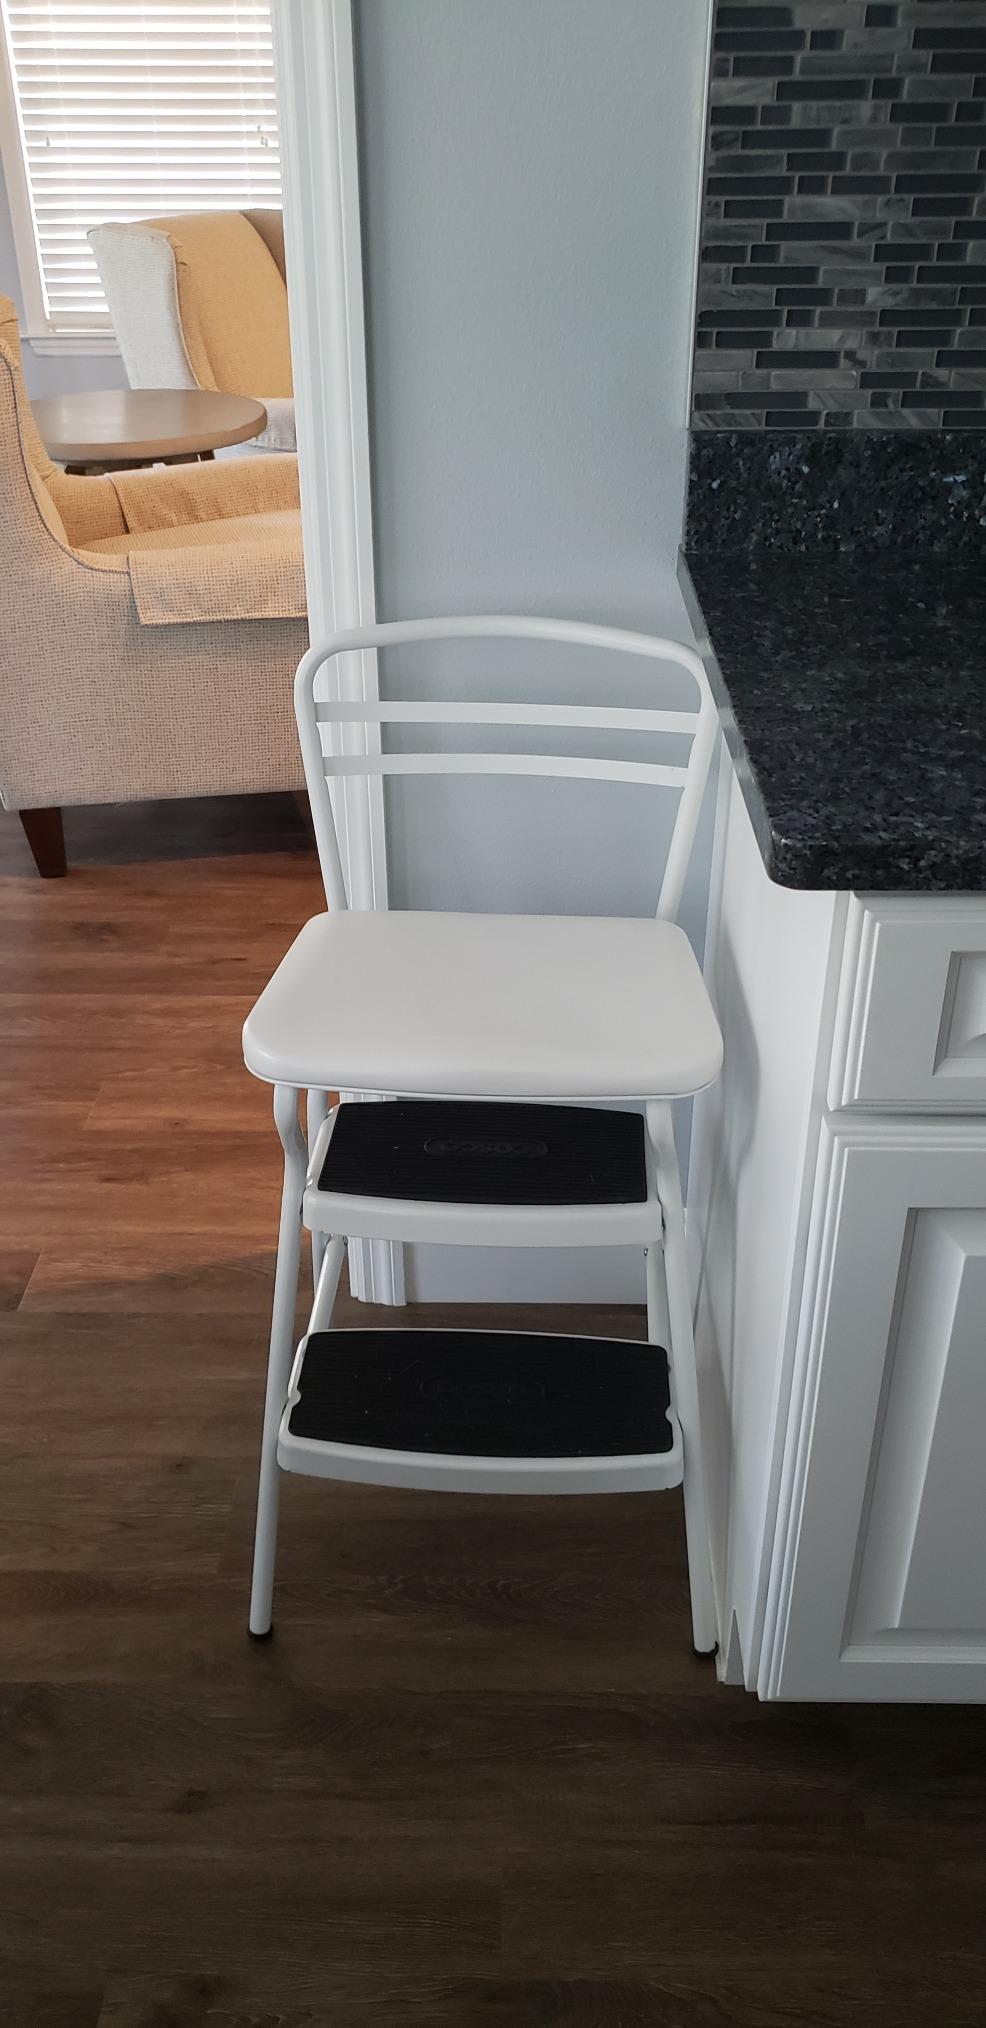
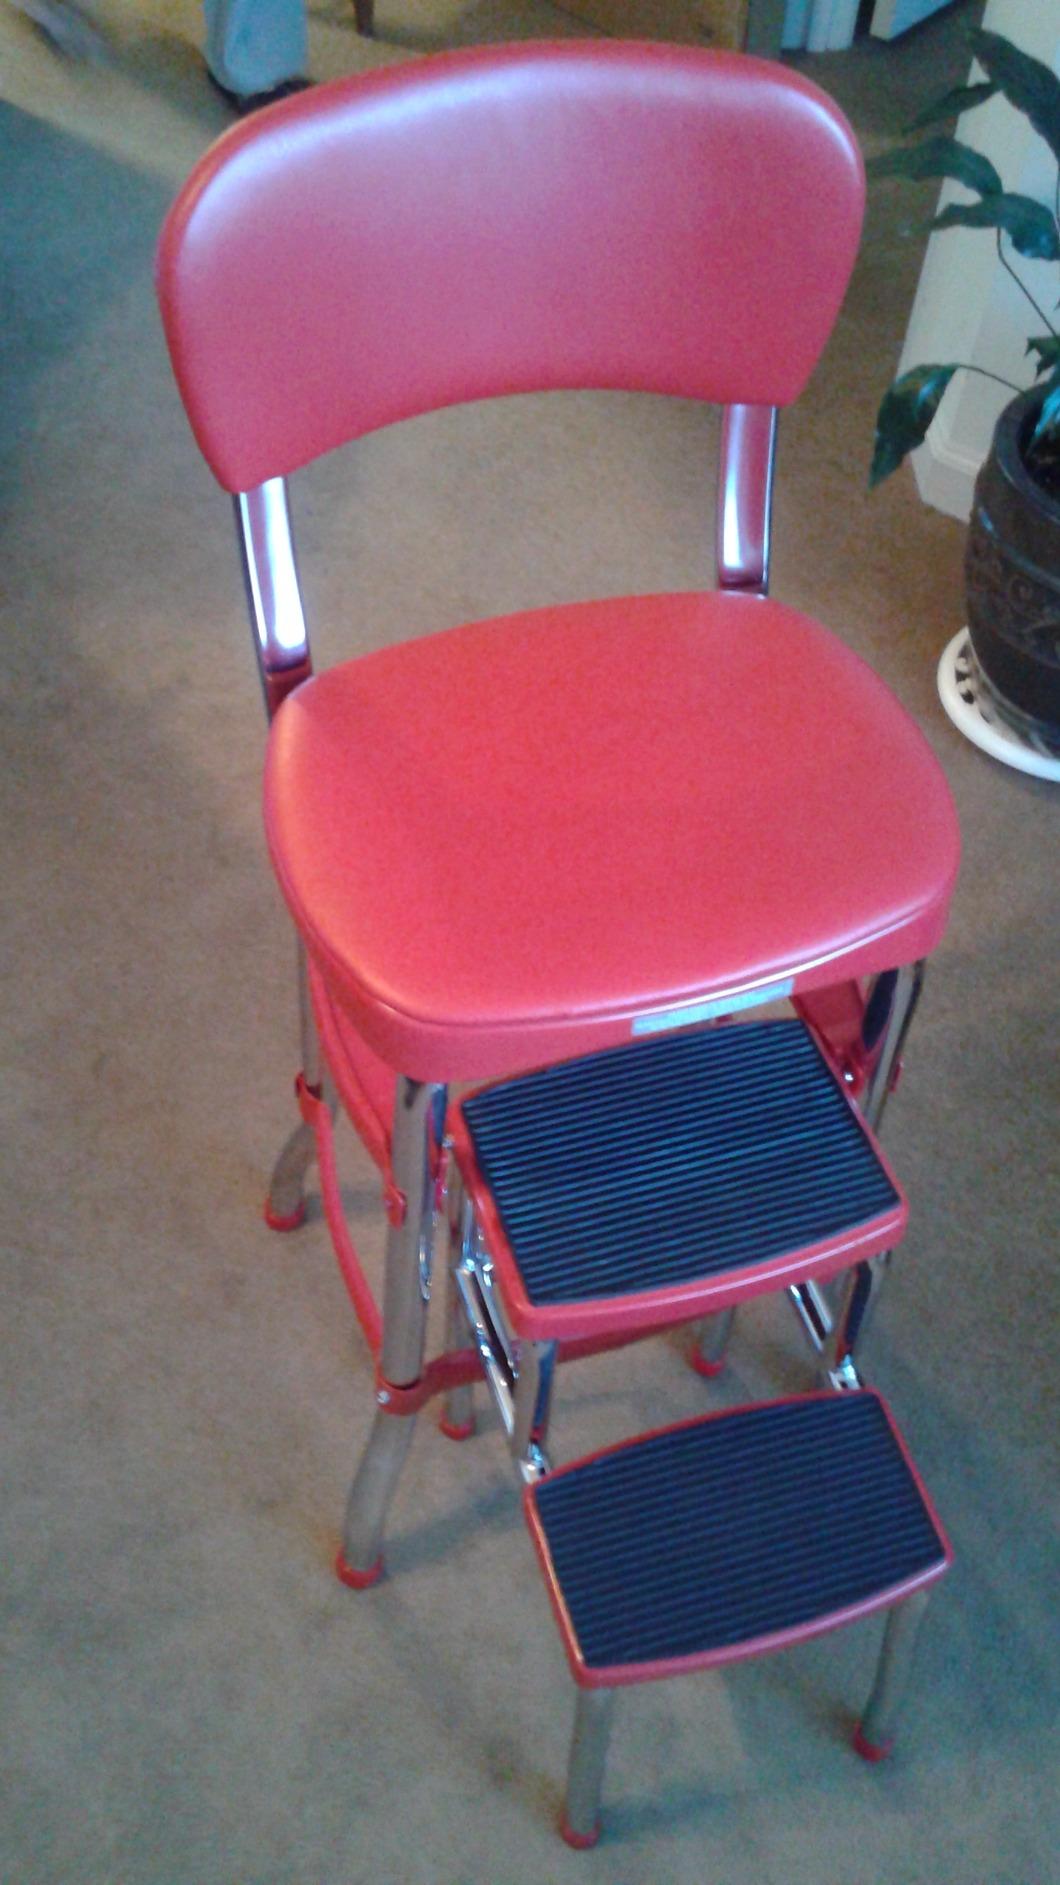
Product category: items_chair
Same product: no